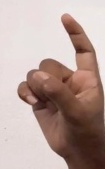
ASL sign: Z